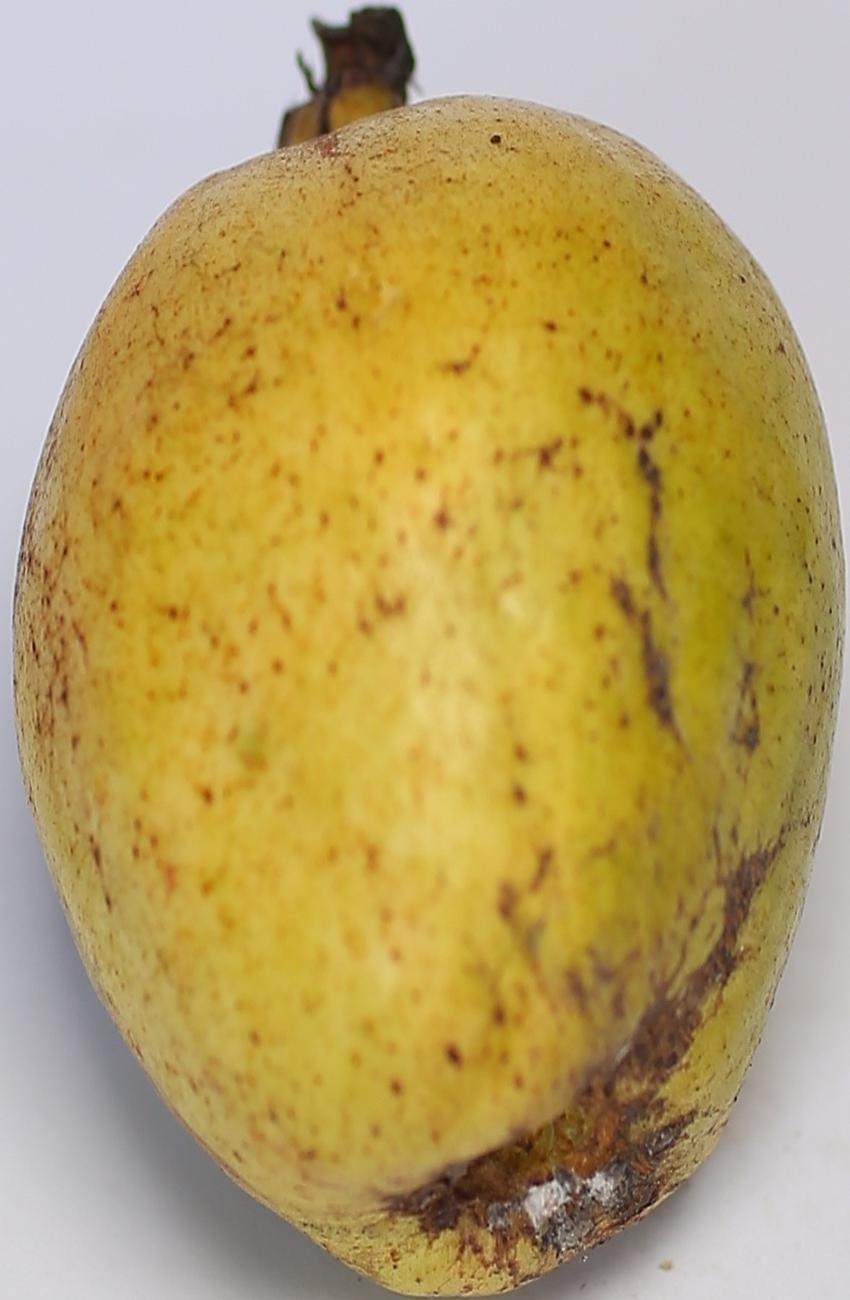
Maturity: ripe
Variety: thadhrami